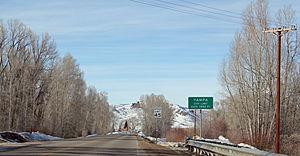
Yampa est une ville américaine située dans le comté de Routt dans le Colorado.